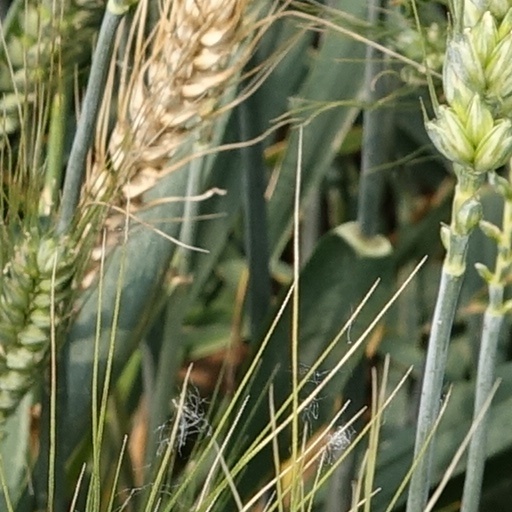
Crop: wheat